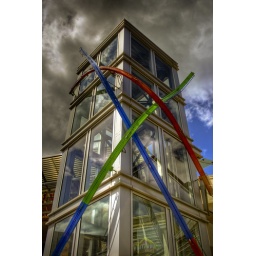
An HDR photo of the glass elevator tower in Silver Spring.